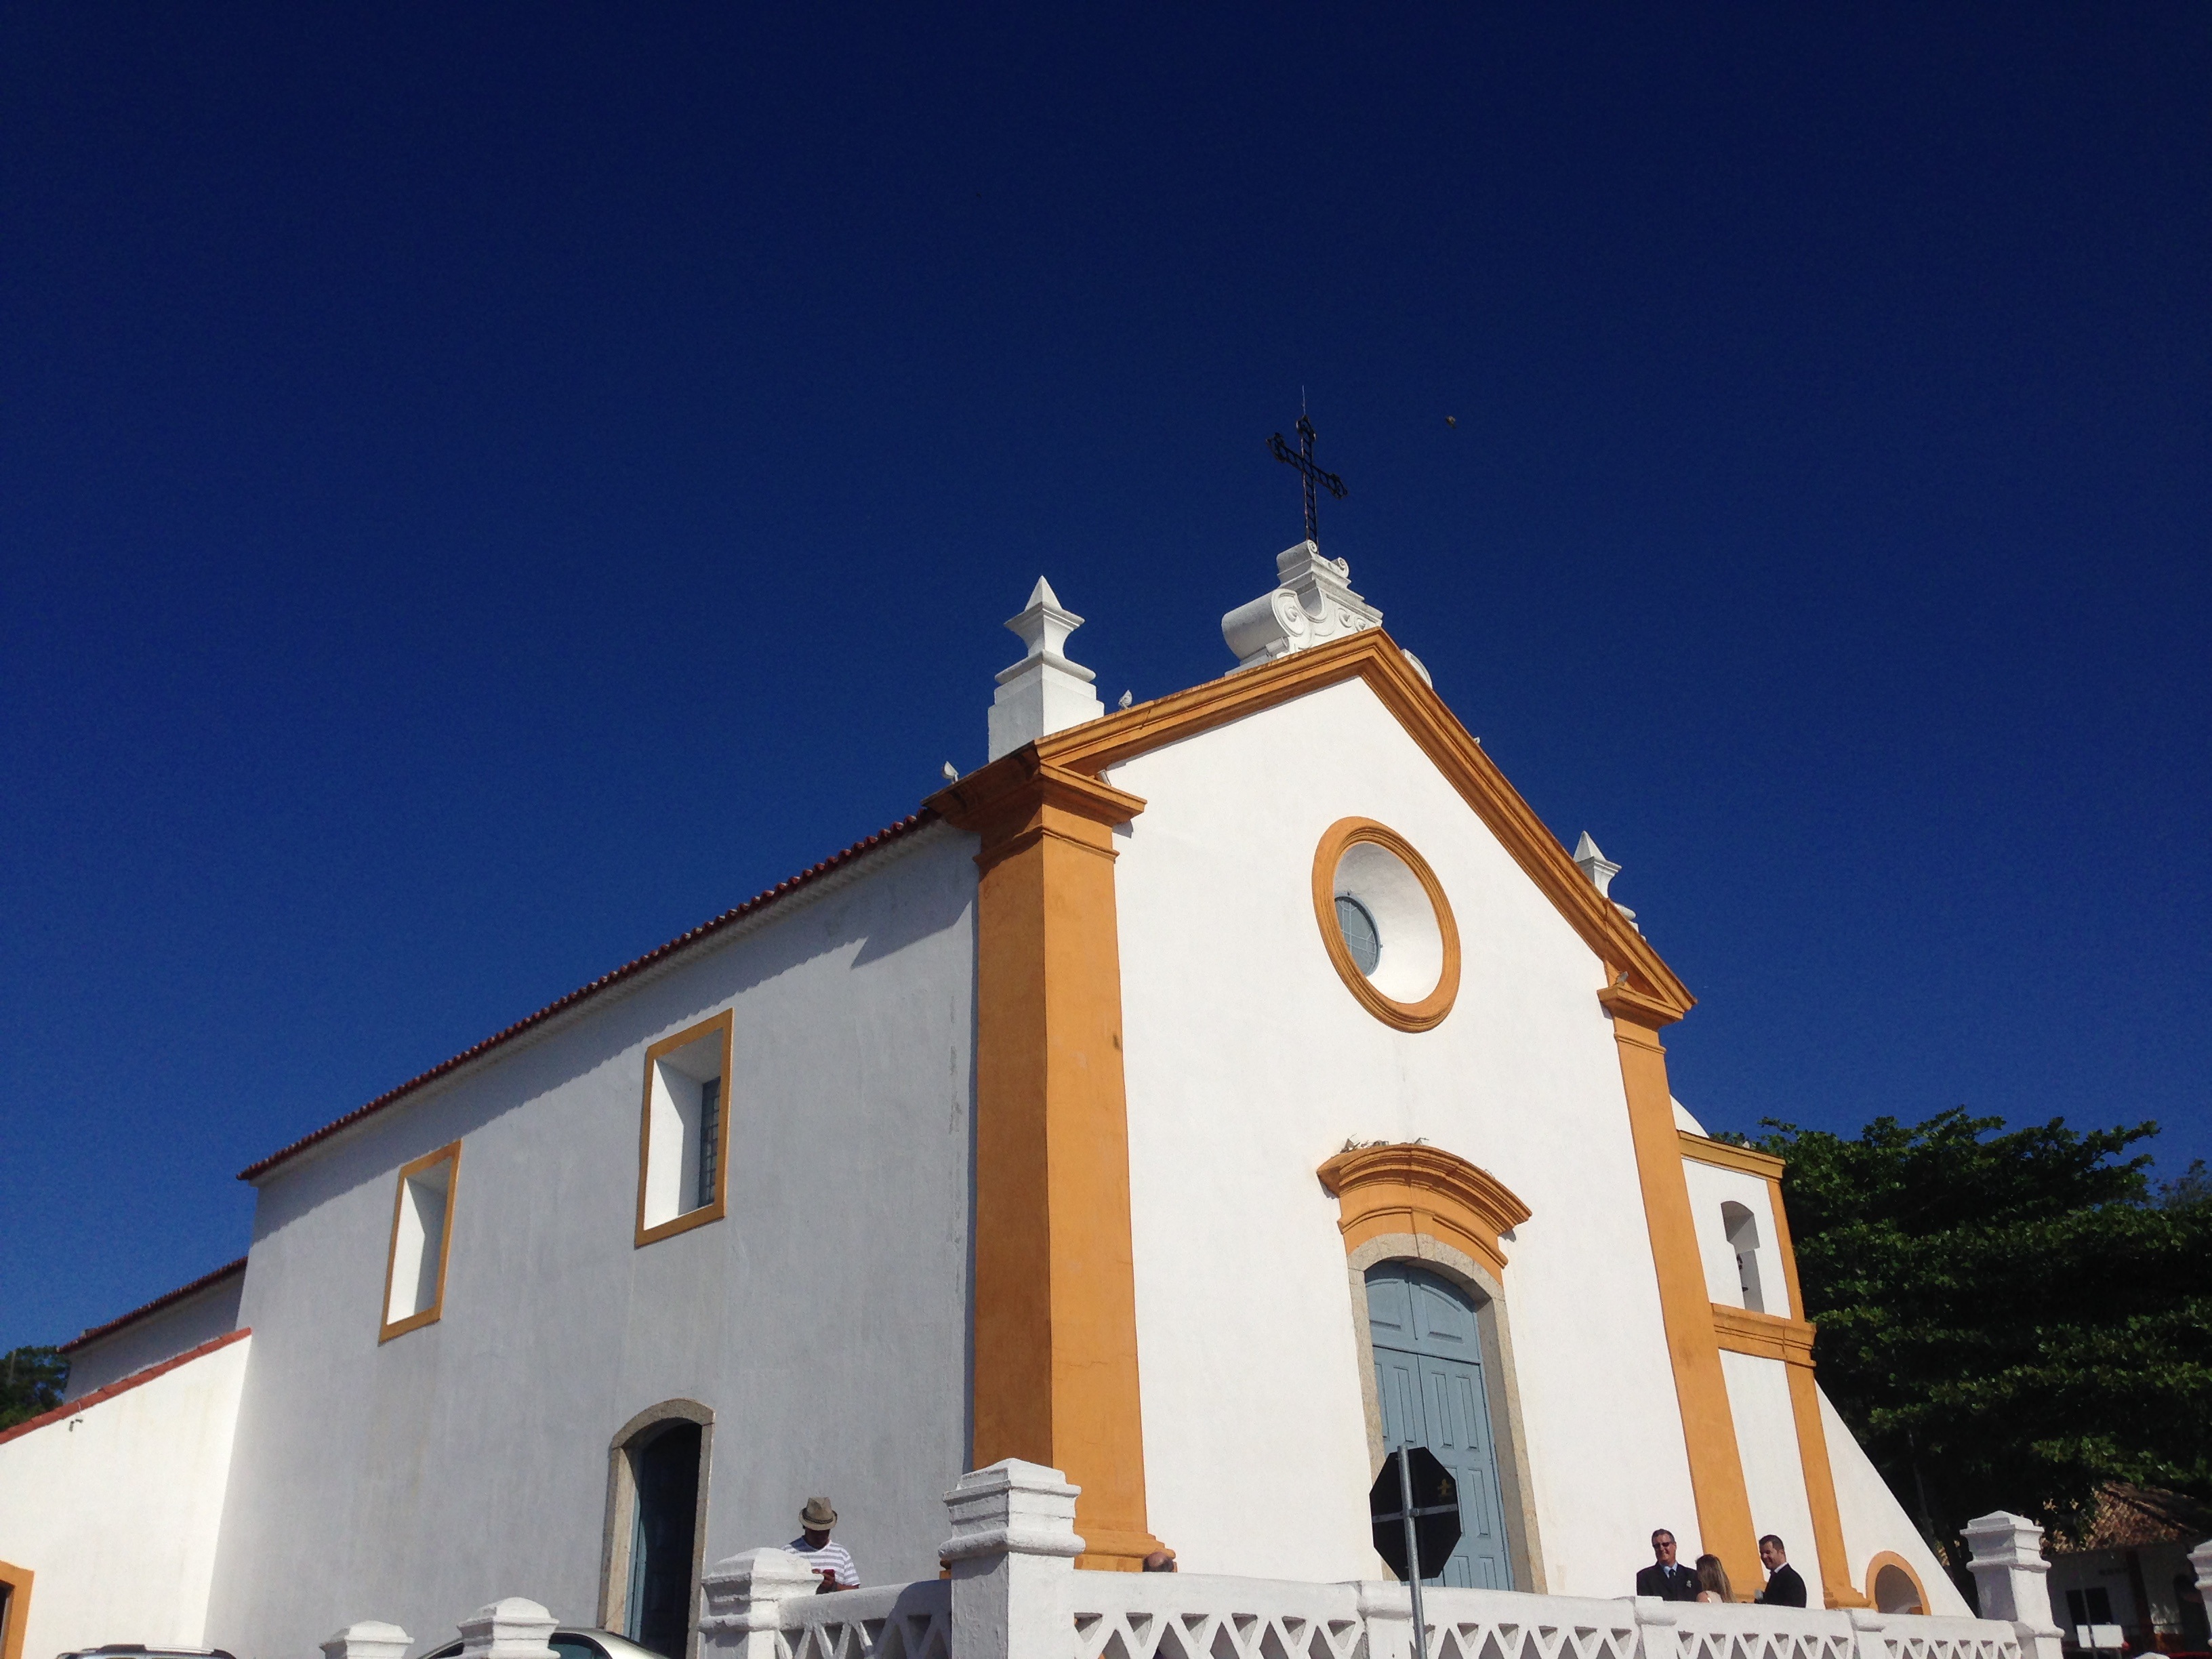
building, church, chapel, place of worship, bell tower, steeple, monastery, florianopolis, colonial, spanish missions in california